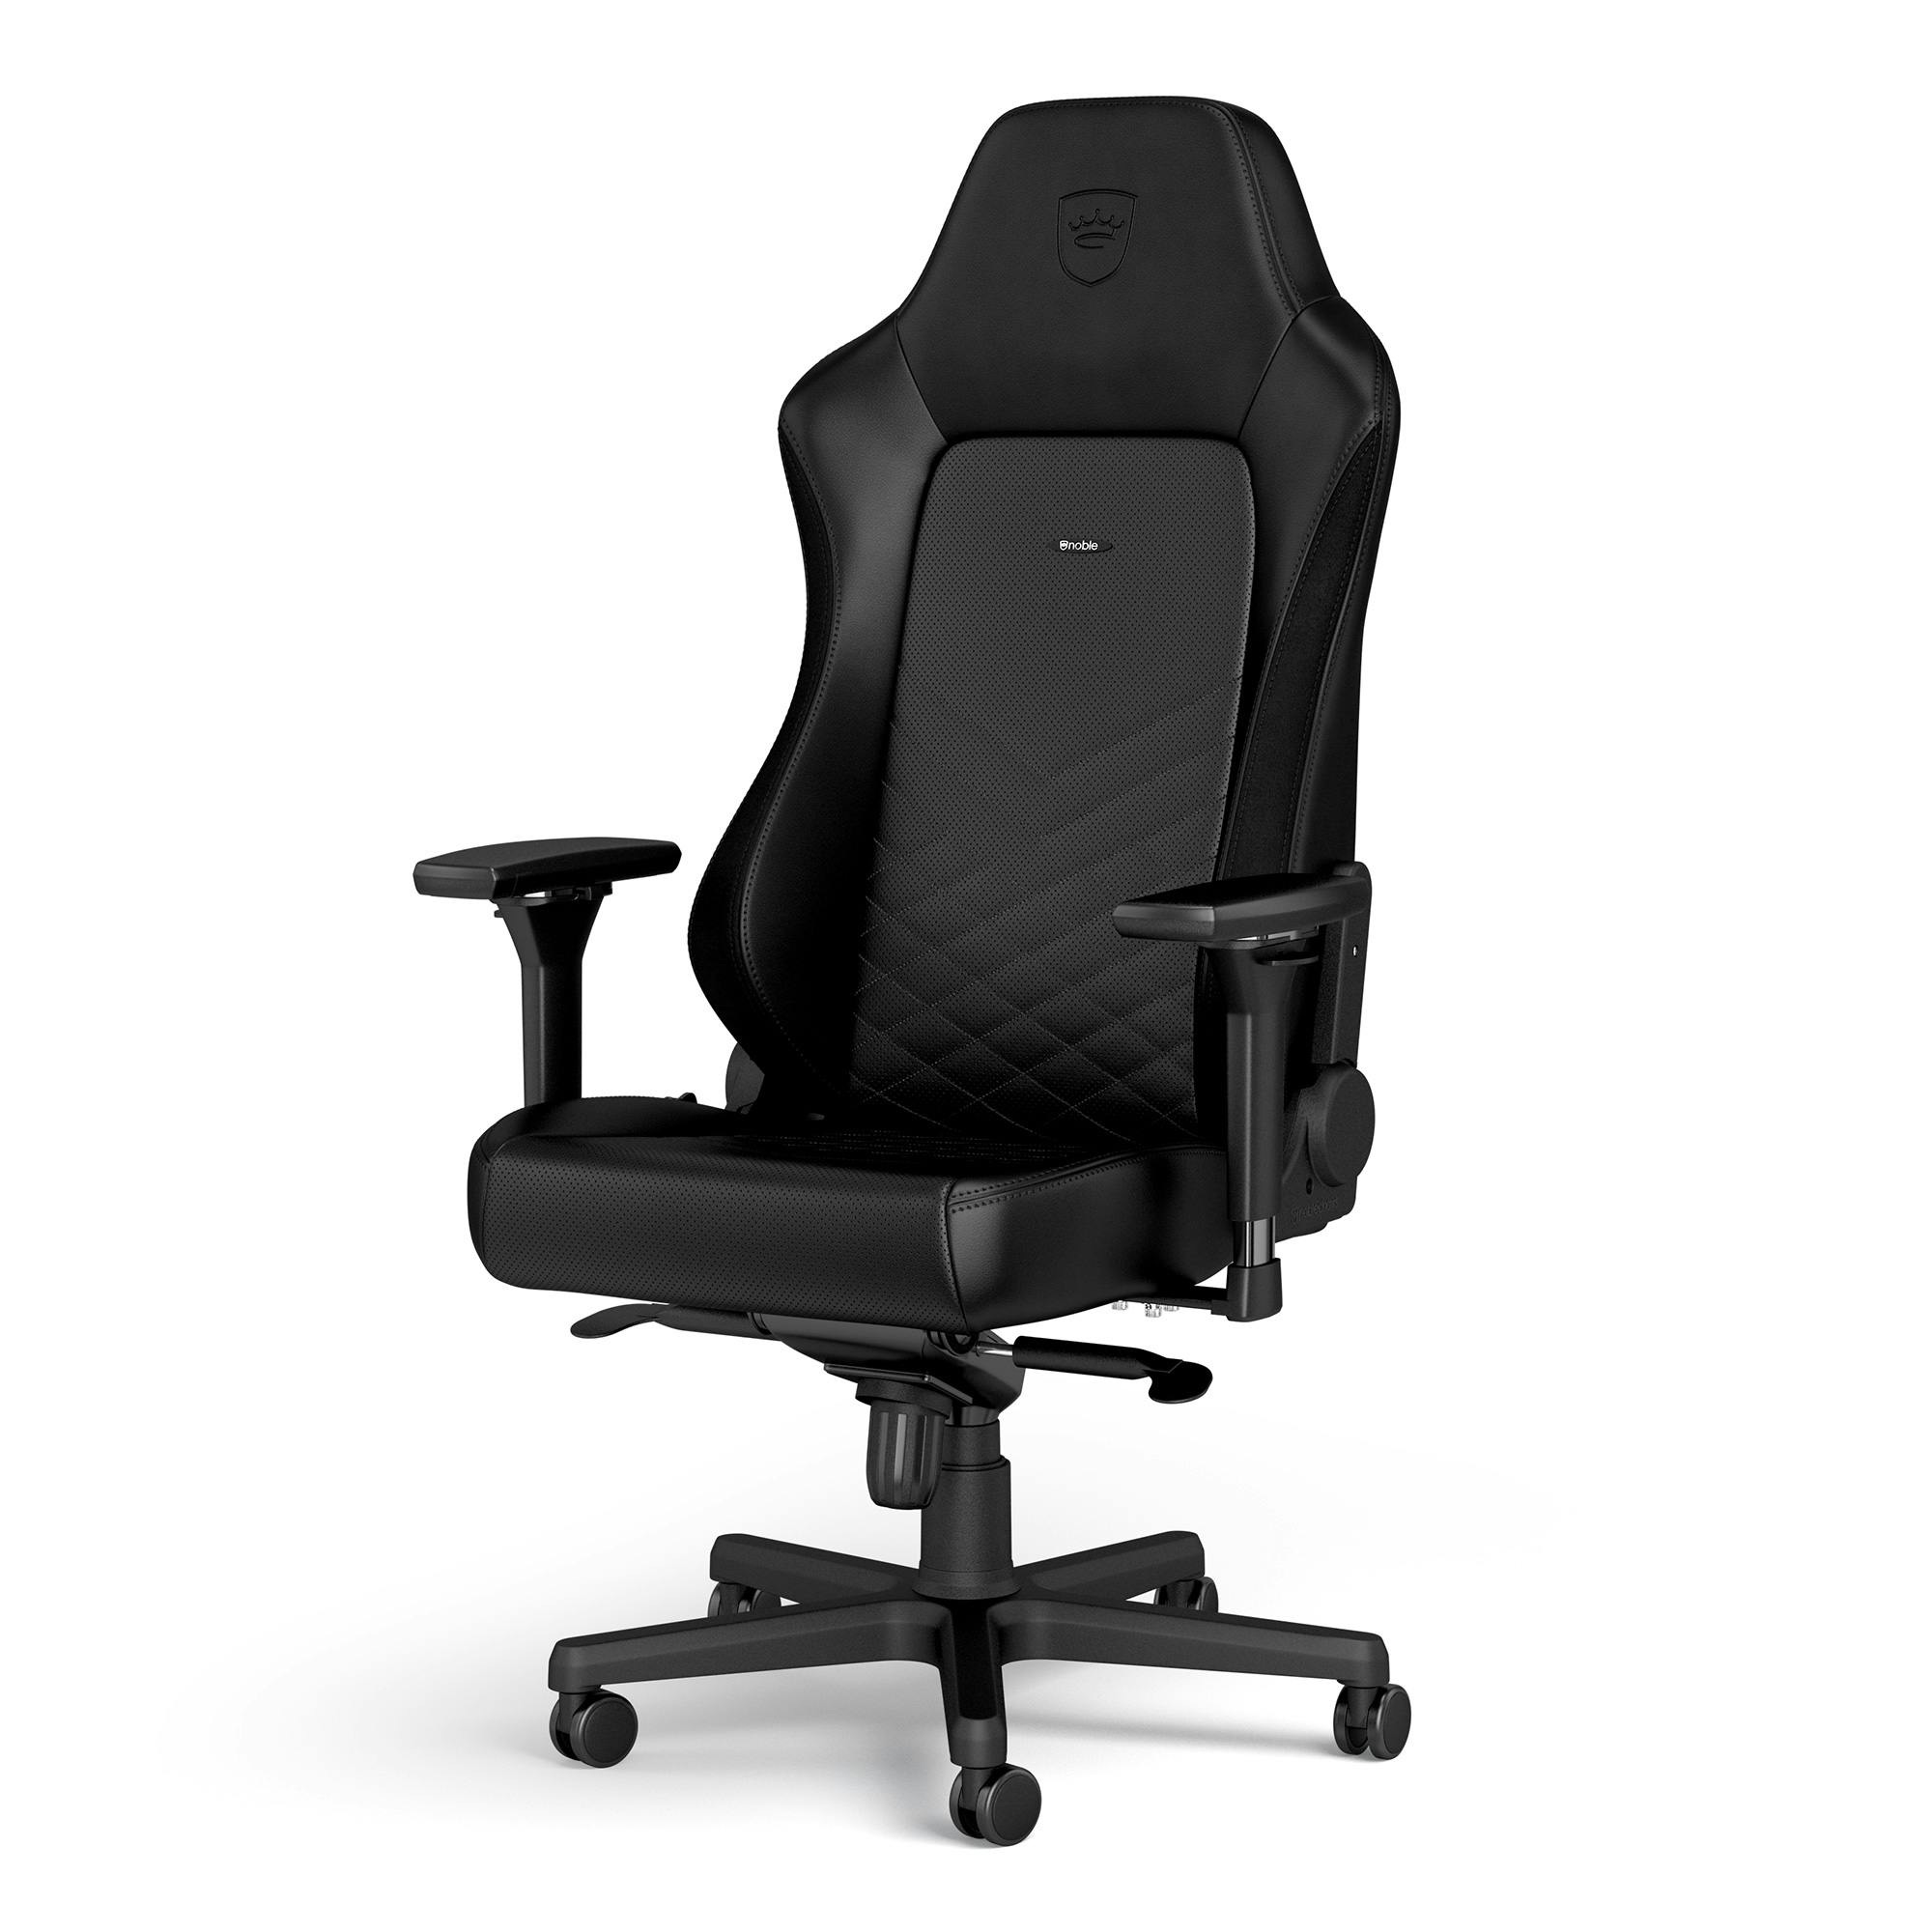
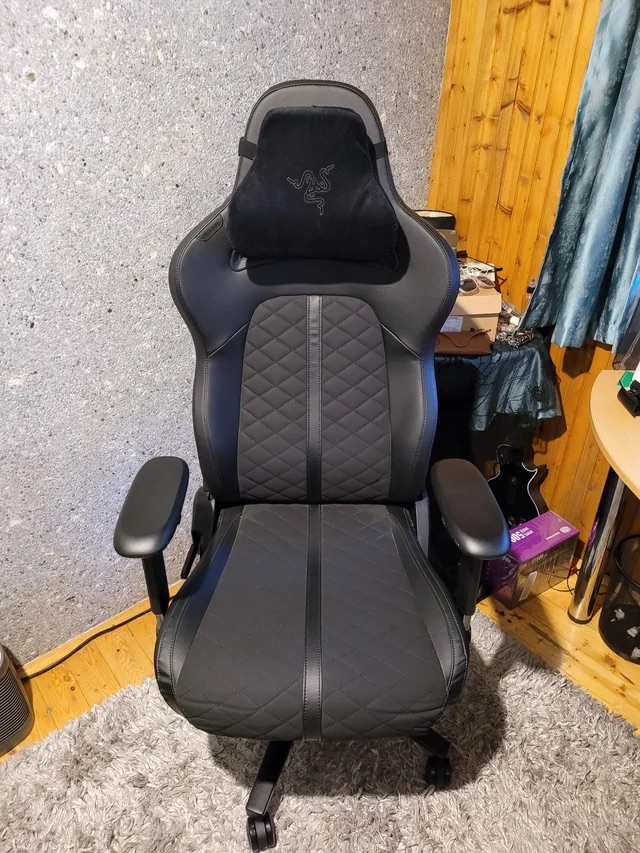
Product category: items_chair
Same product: no